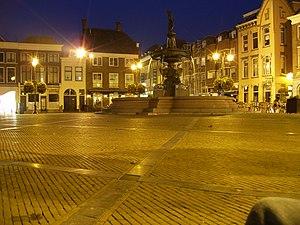
Gorinchem est une ville et commune néerlandaise, en province de Hollande-Méridionale, également connue sous le nom de Gorkum ou Gorcum. La ville se situe sur un croisement de diverses routes fluviales, routières, ferroviaires et militaires. Le centre historique de Gorinchem est une ancienne ville fortifiée.